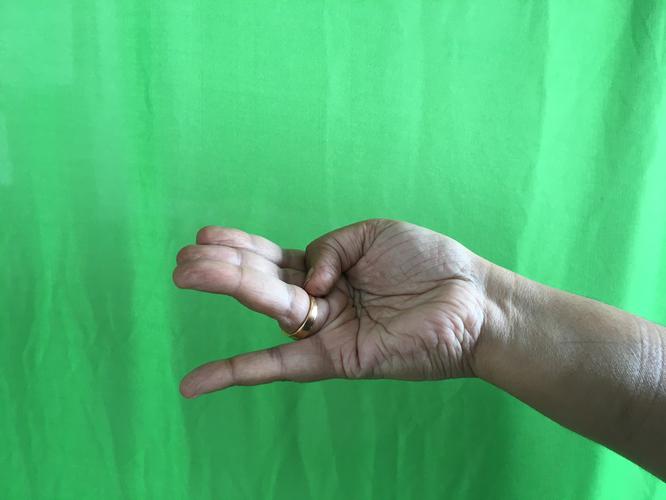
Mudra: Chaturam
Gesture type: single_hand